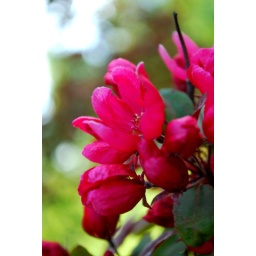
Some lovely flowers on a tree in the graveyard in Hindley. I go to odd places sometimes.